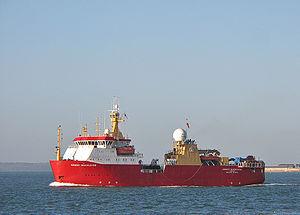
Un Royal Research Ship est un navire civil qui conduit des recherches pour un organisme de recherche scientifique du gouvernement britannique, particulièrement le British Antarctic Survey et le Natural Environment Research Council. Un mandat du souverain est requis avant qu'un navire puisse être désigné en RRS.
Le RRS Ernest Shackleton est un brise-glace et navire océanographique opérant pour la British Antarctic Survey. C'est avant tout un navire de soutien logistique utilisé pour ravitailler les stations scientifiques en Antarctique.